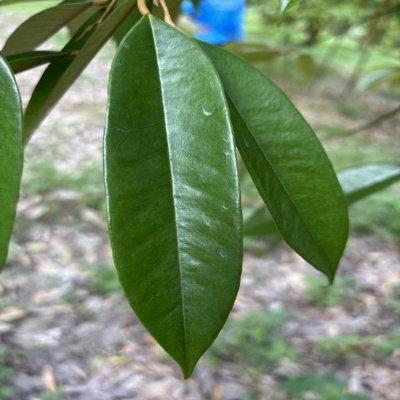
Label: Leaf_Healthy